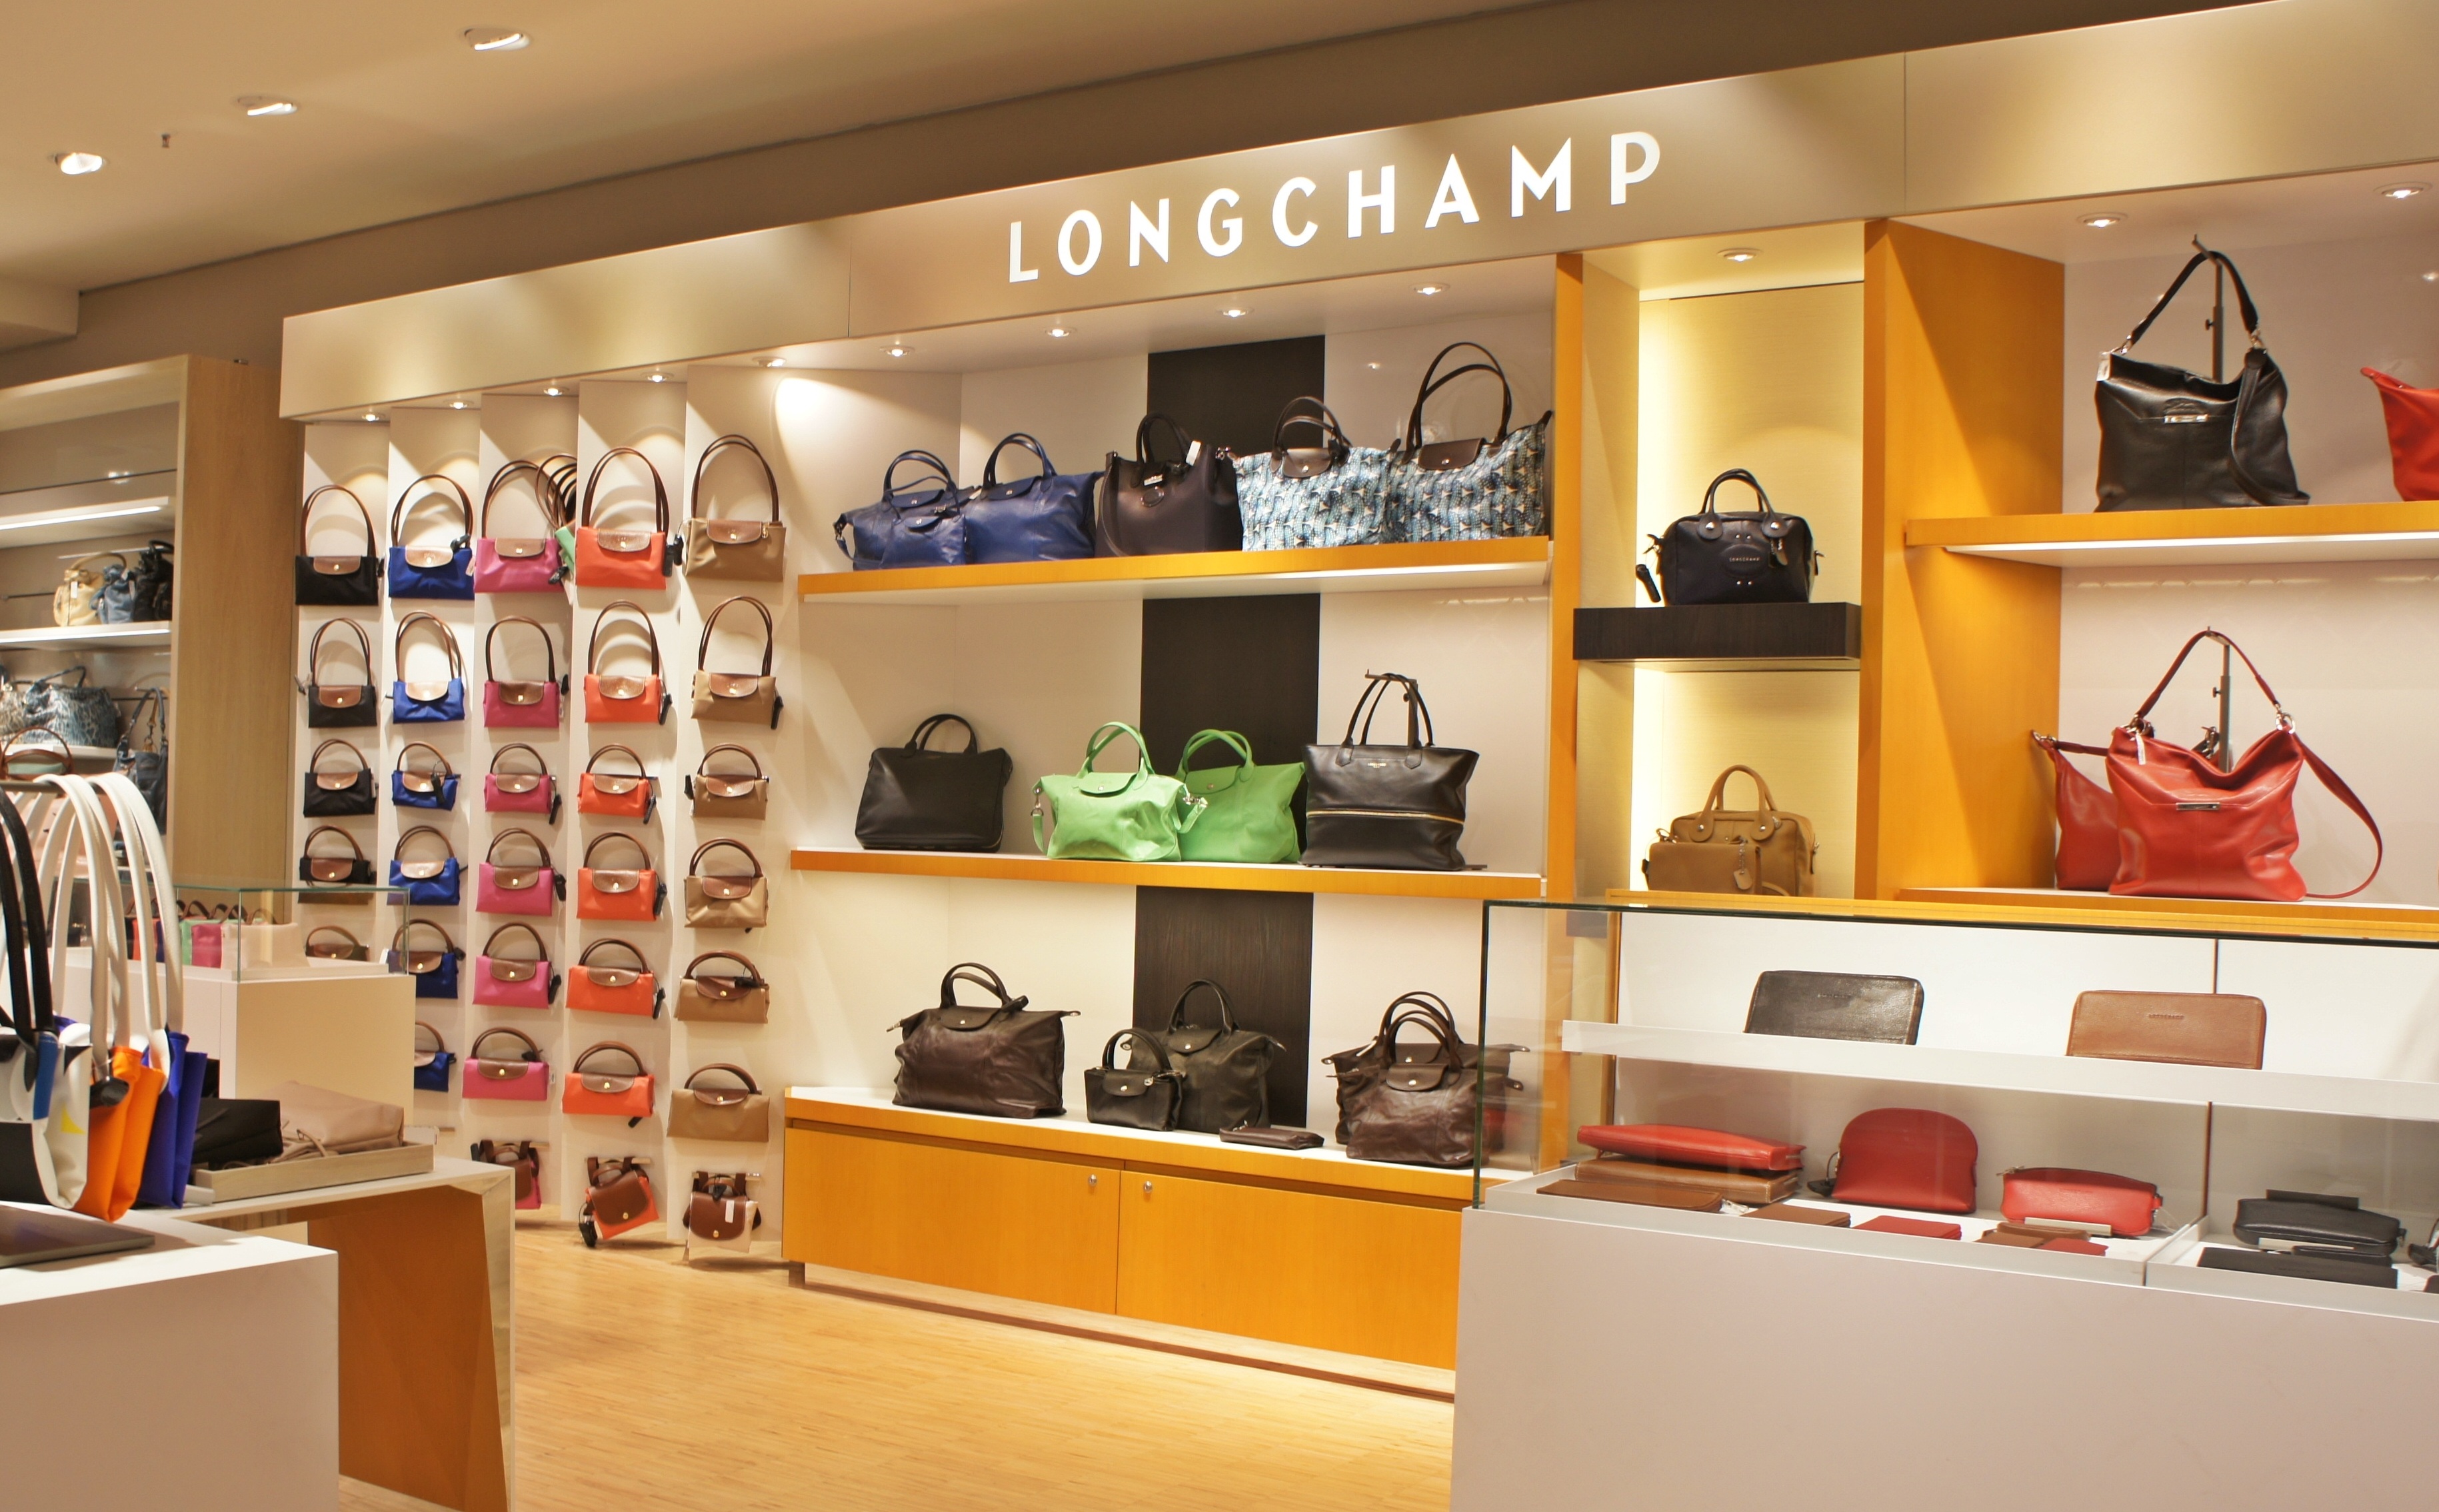
bag, room, colorful, handbag, interior design, boutique, design, retail, department store, shoe store